Rural American history

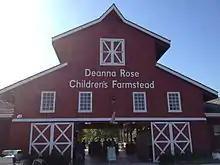
Deanna Rose Children's Farmstead museum in Kansas

Rural weekly papers often used Patent insides. Instead of printing four pages on the front and back of a large blank sheet of paper, they printed only pages 1 and 4. Pages 2 and 4 arrived already printed, and filled with advertising, essays, fiction, and illustrations. The newsprint was very cheap, and the new content proved attractive to women who did not have time for the heavy dose of politics on page 1.